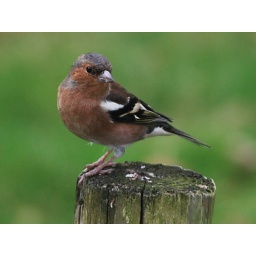
chaffinch standing on a post in buttermere lake district